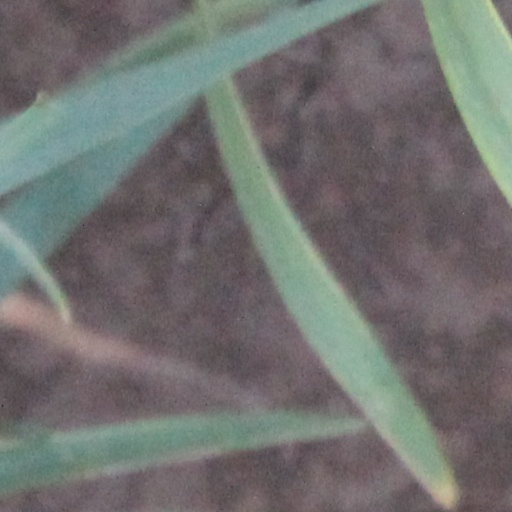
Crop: wheat